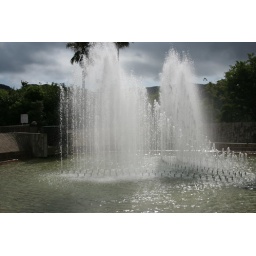
water fountain in shape of bird wings